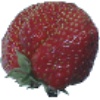
Label: Strawberry Wedge 1